Istanbul

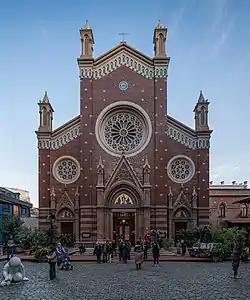
There are 234 active churches and chapels in the city, including the Church of St. Anthony of Padua on İstiklal Avenue in Beyoğlu (Pera)

Istanbul does not have a primary urban park, but it has several green areas. Gülhane Park and Yıldız Park were originally included within the grounds of two of Istanbul's palaces — Topkapı Palace and Yıldız Palace—but they were repurposed as public parks in the early decades of the Turkish Republic. Another park, Fethi Paşa Korusu, is on a hillside adjacent to the Bosphorus Bridge in Anatolia, opposite Yıldız Palace in Europe.